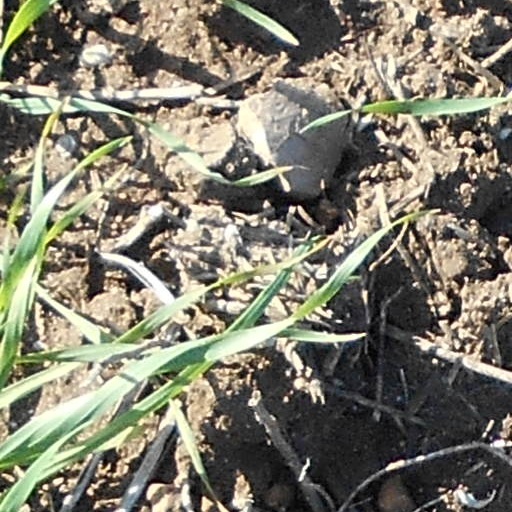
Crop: wheat